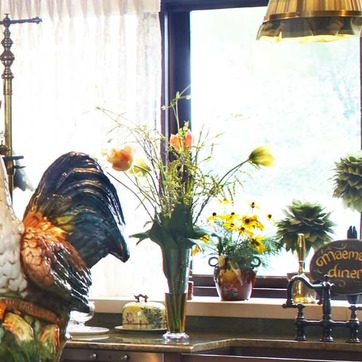
Material: foliage